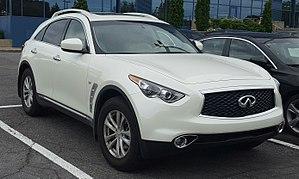
Ma photo d'un Infiniti QX70 de 2017
L'Infiniti QX70 est le nom donné en 2014, par Infiniti, à la seconde génération, lancée début 2008, du FX. Les modifications apportées par rapport au FX sont mineures mais il se reconnaît notamment grâce à la modification du bouclier avant et une calandre munie de quatre barres horizontales chromées. A l'intérieur, c'est l'éclairage rouge du tableau de bord qui a été remplacé par du blanc/violet. L'arrière du véhicule reste inchangé.